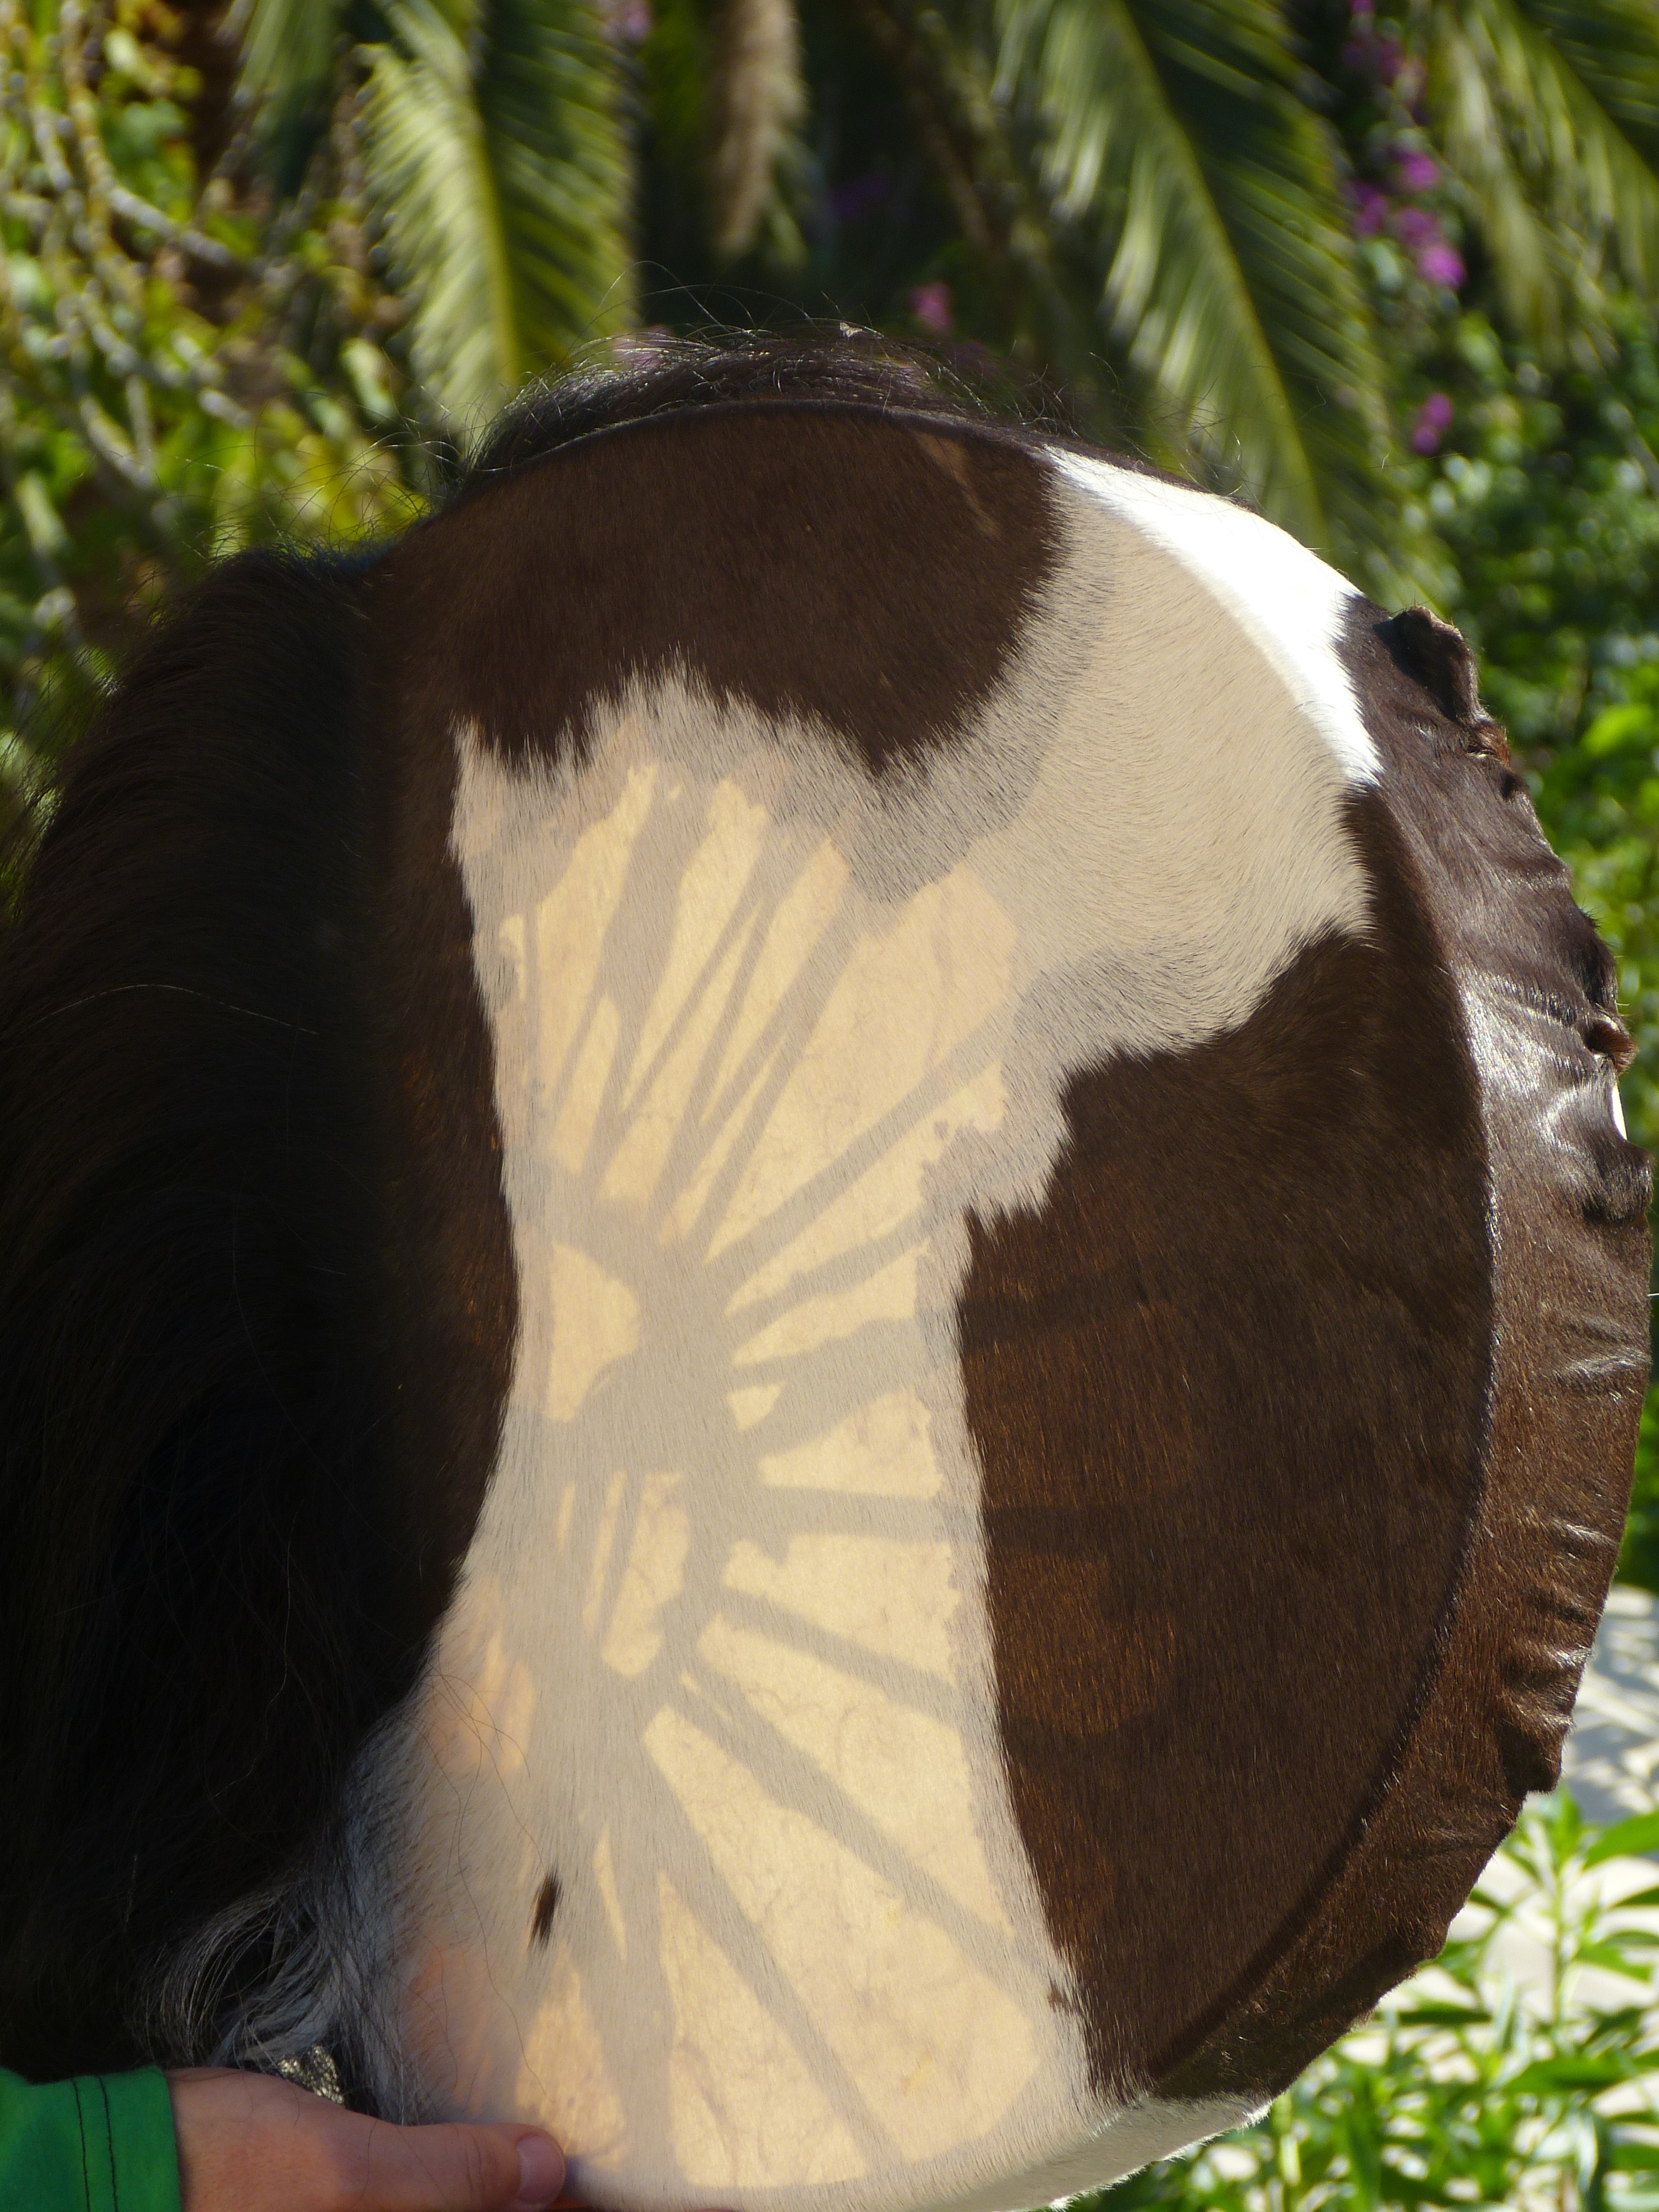
tree, grass, drum, magic, shamanic